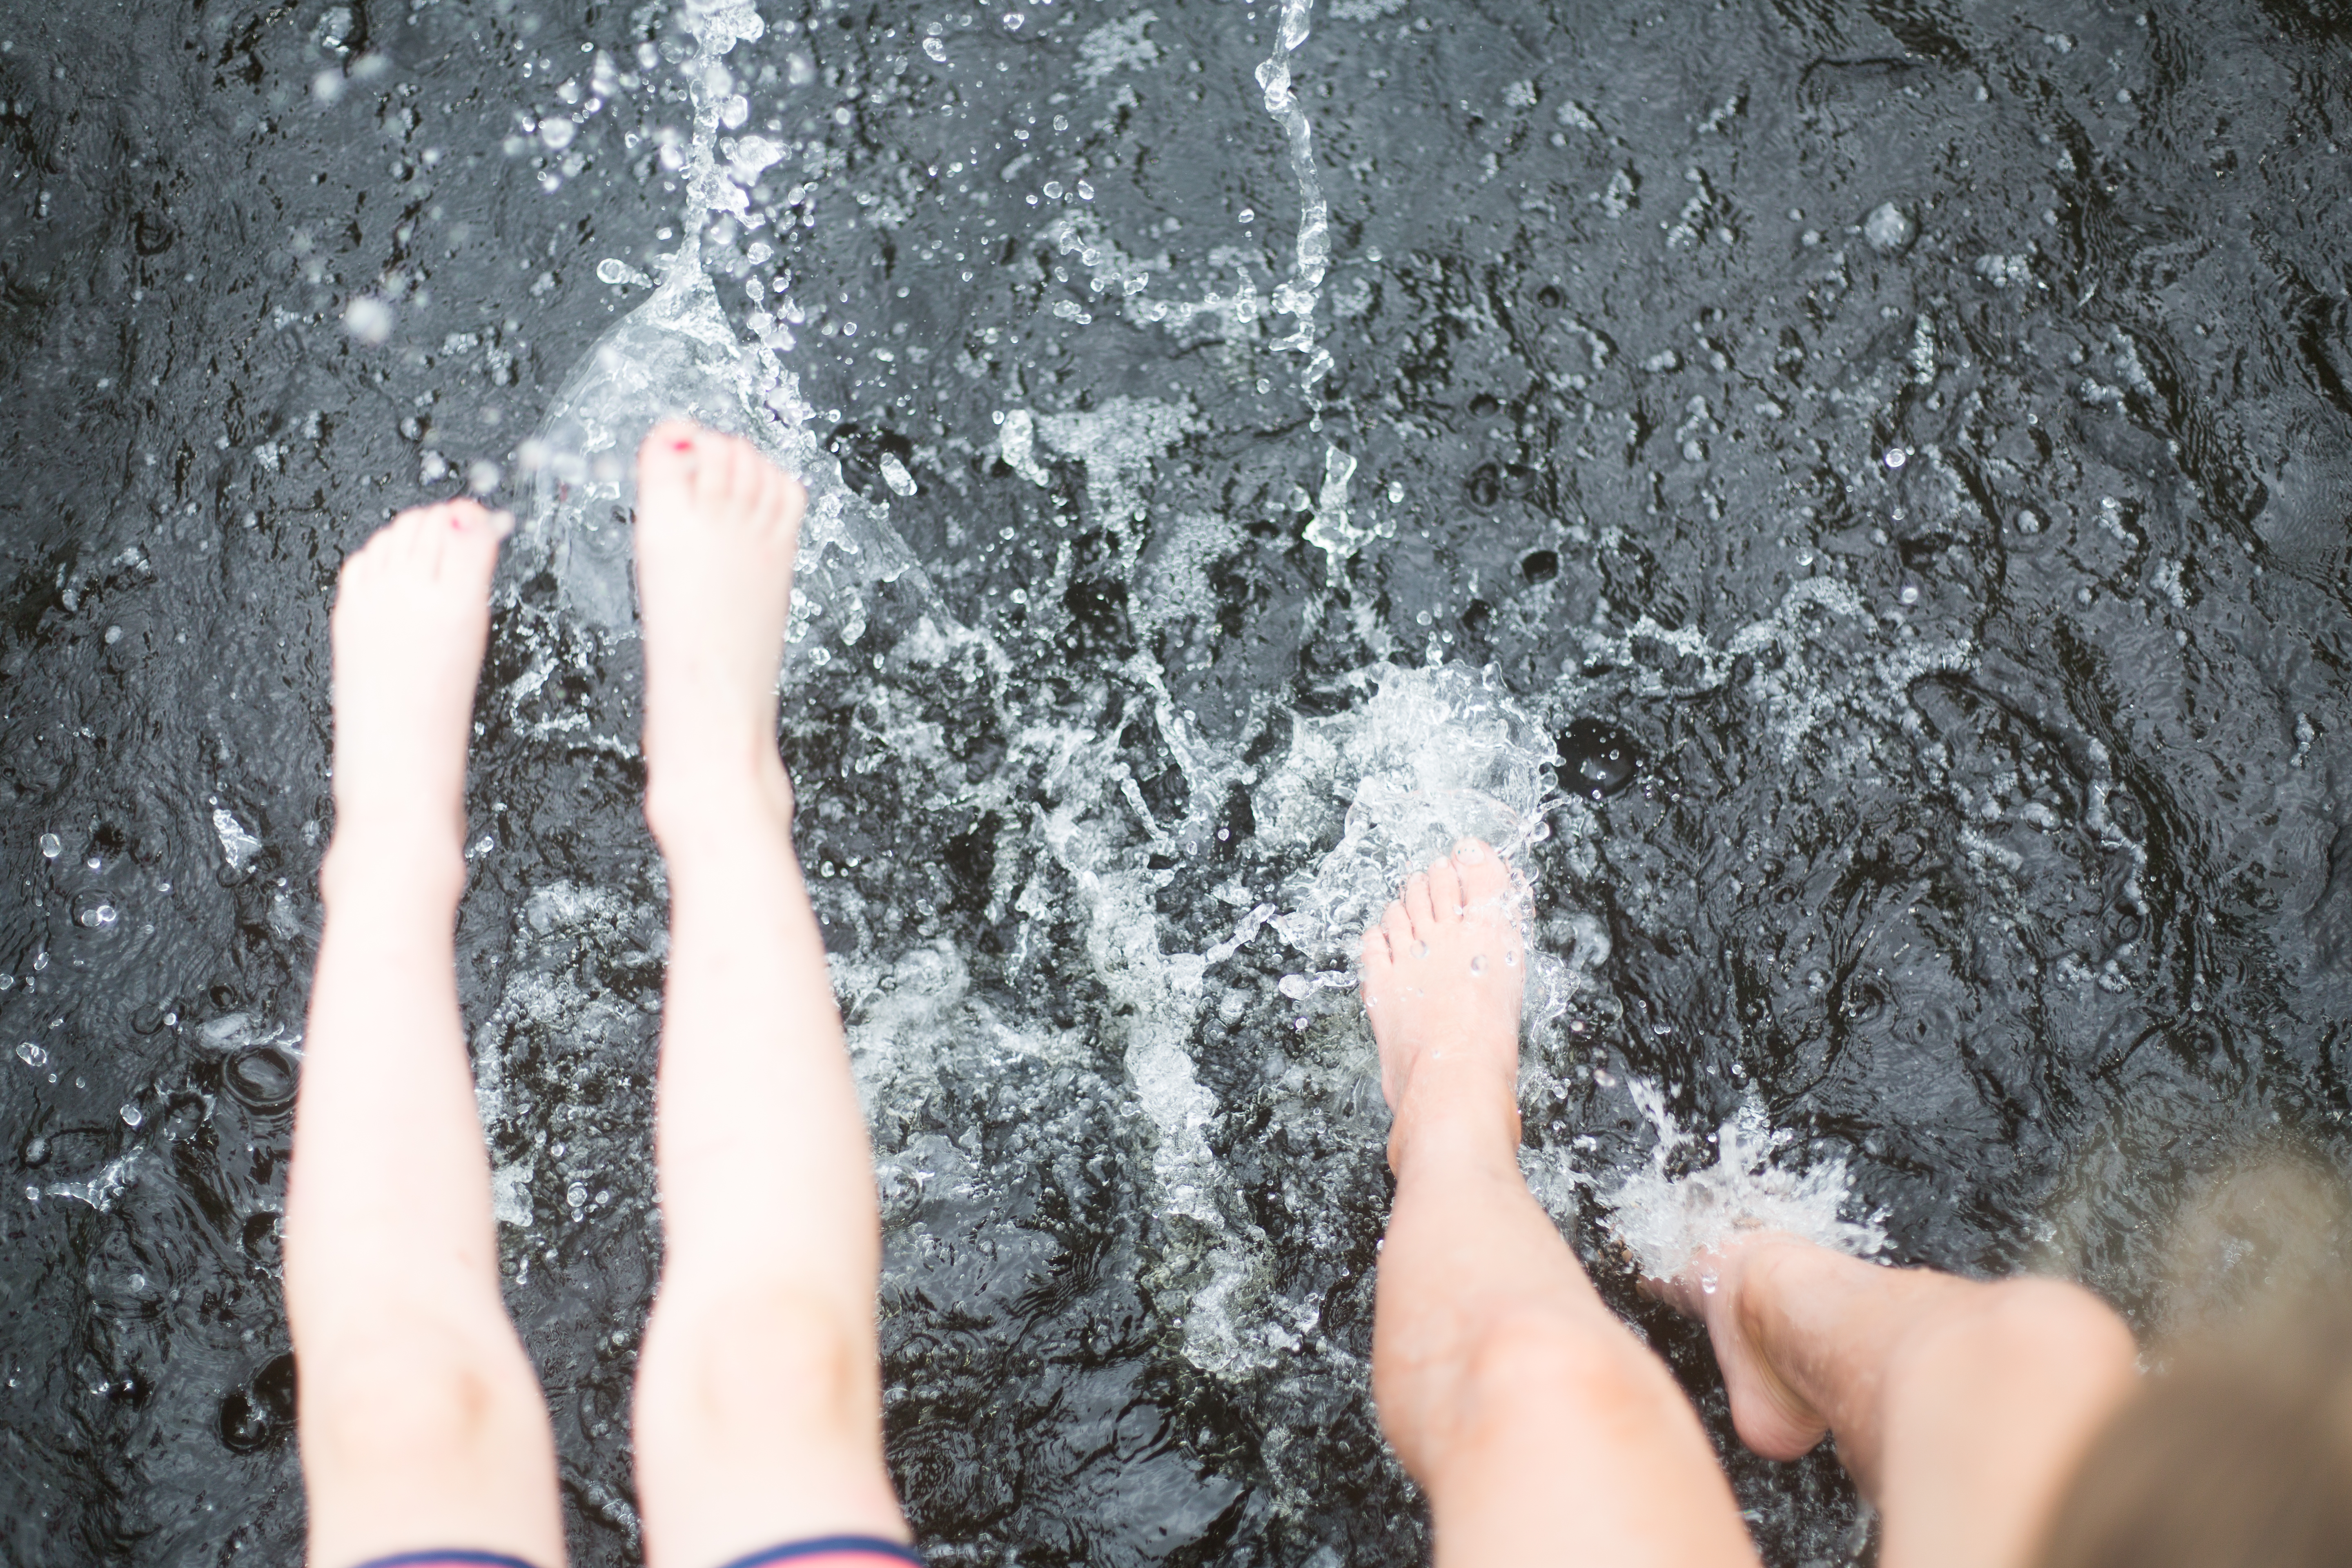
water, hand, photograph, white, People in nature, light, leg, liquid, human body, yellow, finger, gesture, body of water, line, shorts, barefoot, thigh, leisure, grass, lake, recreation, nail, foot, fun, human leg, font, toe, glass, tree, windshield, reflection, shadow, wave, ankle, vacation, sea, play